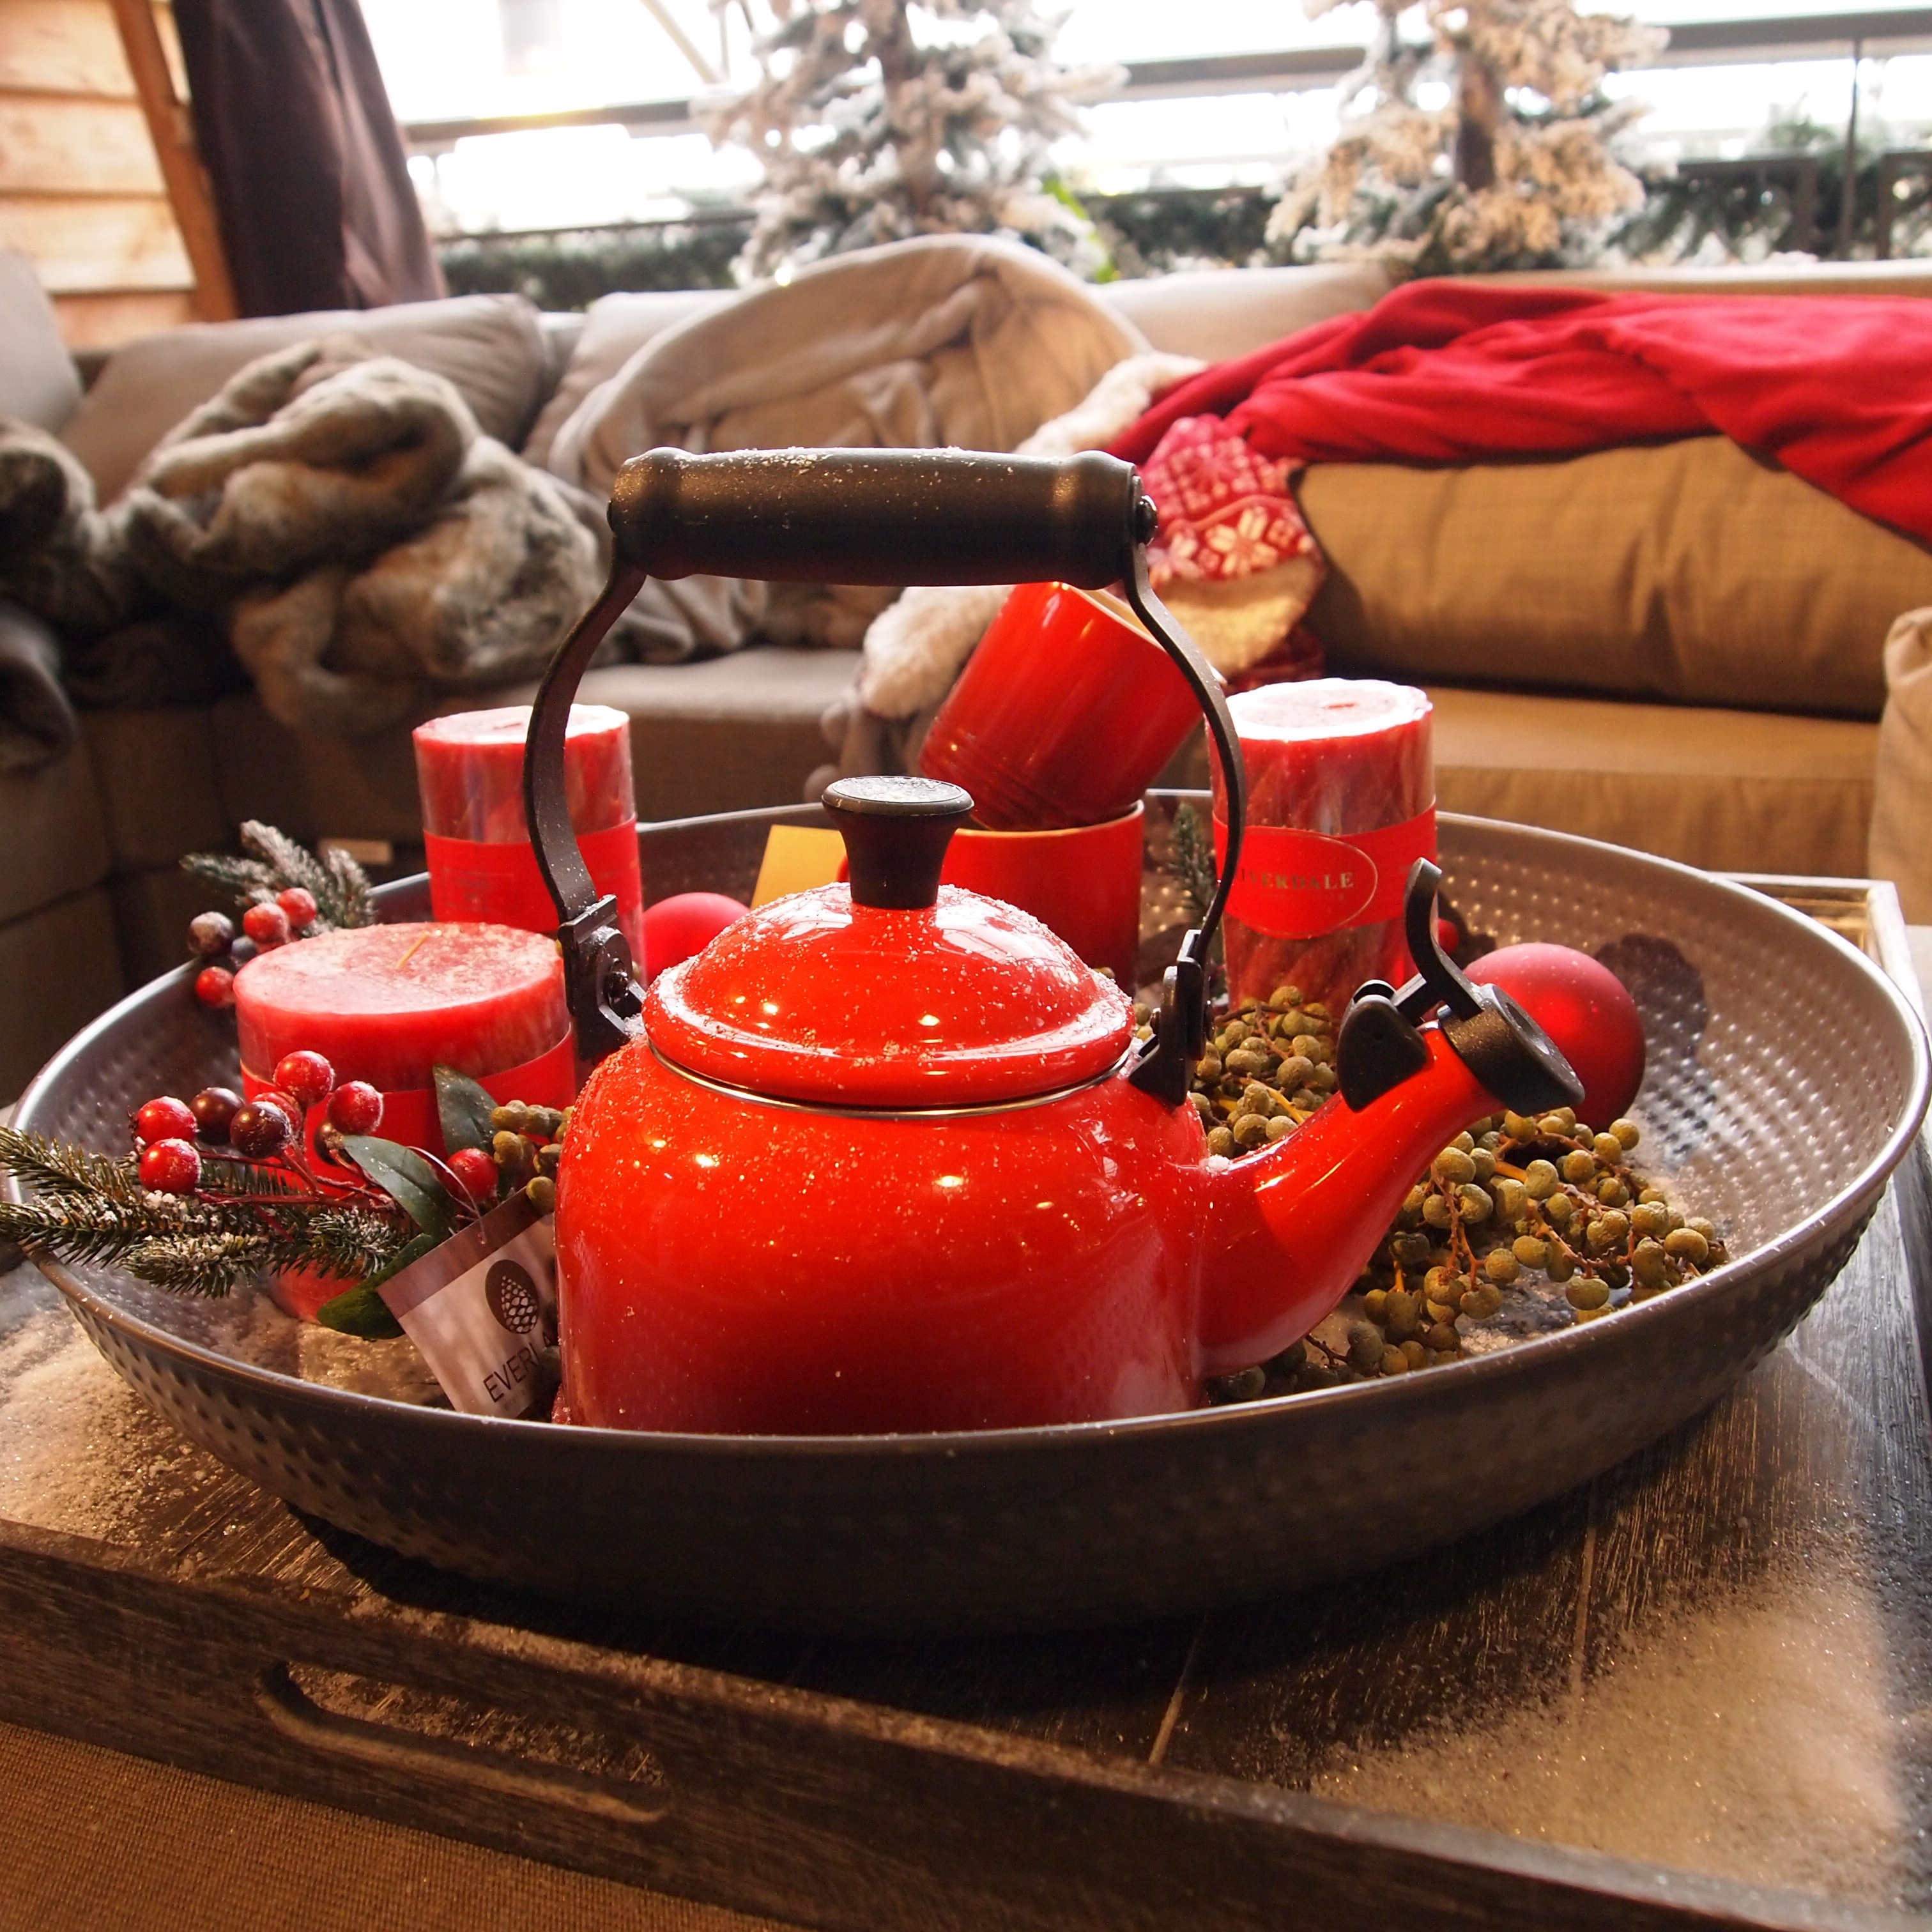
table, dish, meal, food, red, produce, cosy, breakfast, lunch, tea pot, enjoy, brunch, boiler, tea leaf